Center console (automobile)

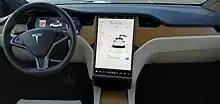
The center console of a Tesla Model X featuring a touch screen display.

The center console (American English) or centre console in an automobile consists of the control-bearing surfaces in the center of the front of the vehicle interior. The term is applied to the area beginning in the dashboard and continuing beneath it, and often merging with the transmission tunnel which runs between the front driver's and passenger's seats of many vehicles.